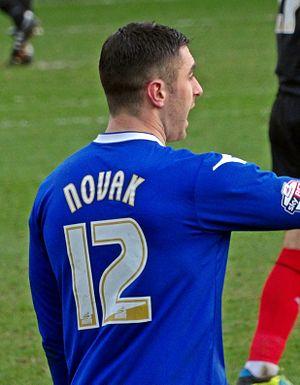
Paul Peter Robinson, né le 28 septembre 1988 à Newcastle upon Tyne, est un footballeur anglais qui évolue au poste d'attaquant à Bradford City.